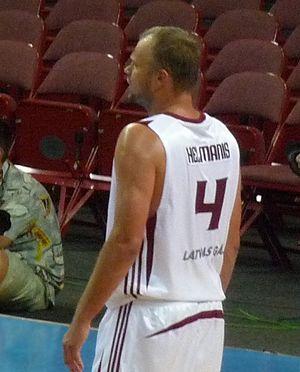
Uvis Helmanis, né le 10 juin 1972, à Talsi, en République socialiste soviétique de Lettonie, est un joueur et entraîneur letton de basket-ball. Il évolue durant sa carrière au poste d'ailier.